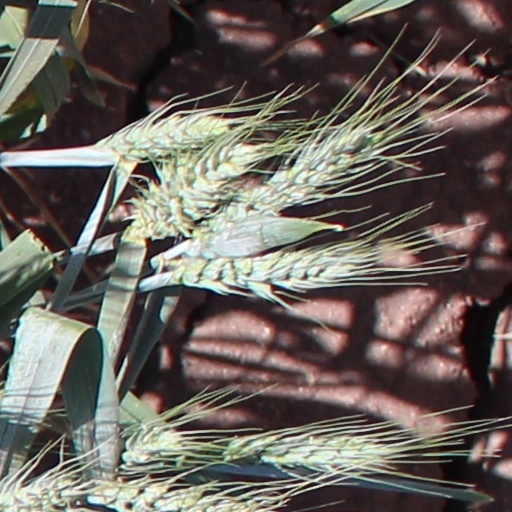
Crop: wheat